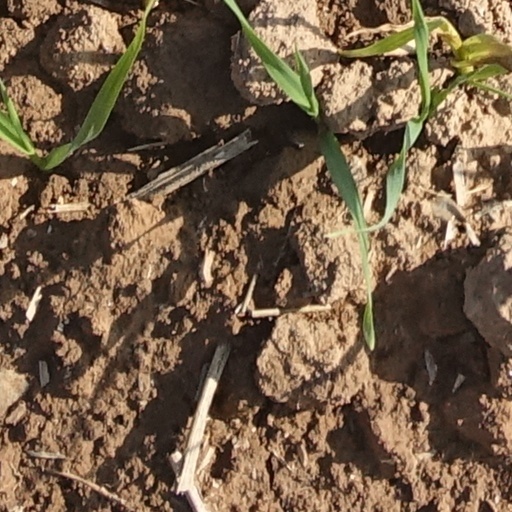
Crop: wheat